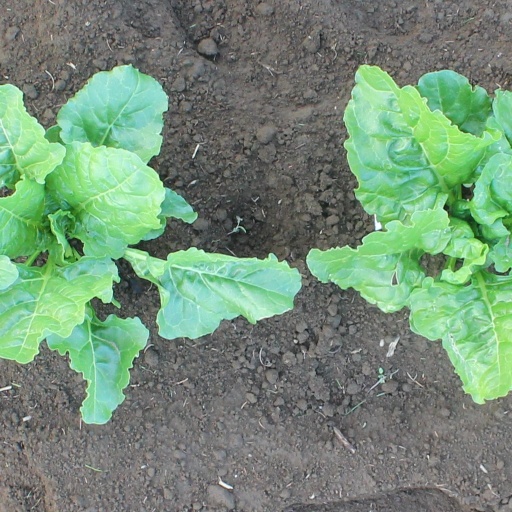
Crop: sugar beet